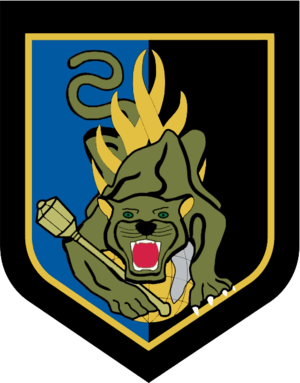
Écusson de bras gauche du Centre national d'entraînement des forces de gendarmerie
Le Centre national d'entraînement des forces de gendarmerie ou CNEFG est implanté à Saint-Astier, en Dordogne.